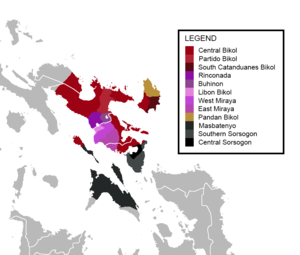
Les langues bicol sont des langues austronésiennes qui constituent une macro-langue, parlées aux Philippines, notamment dans la péninsule de Bicol sur Luçon, par 3 648 900 locuteurs.